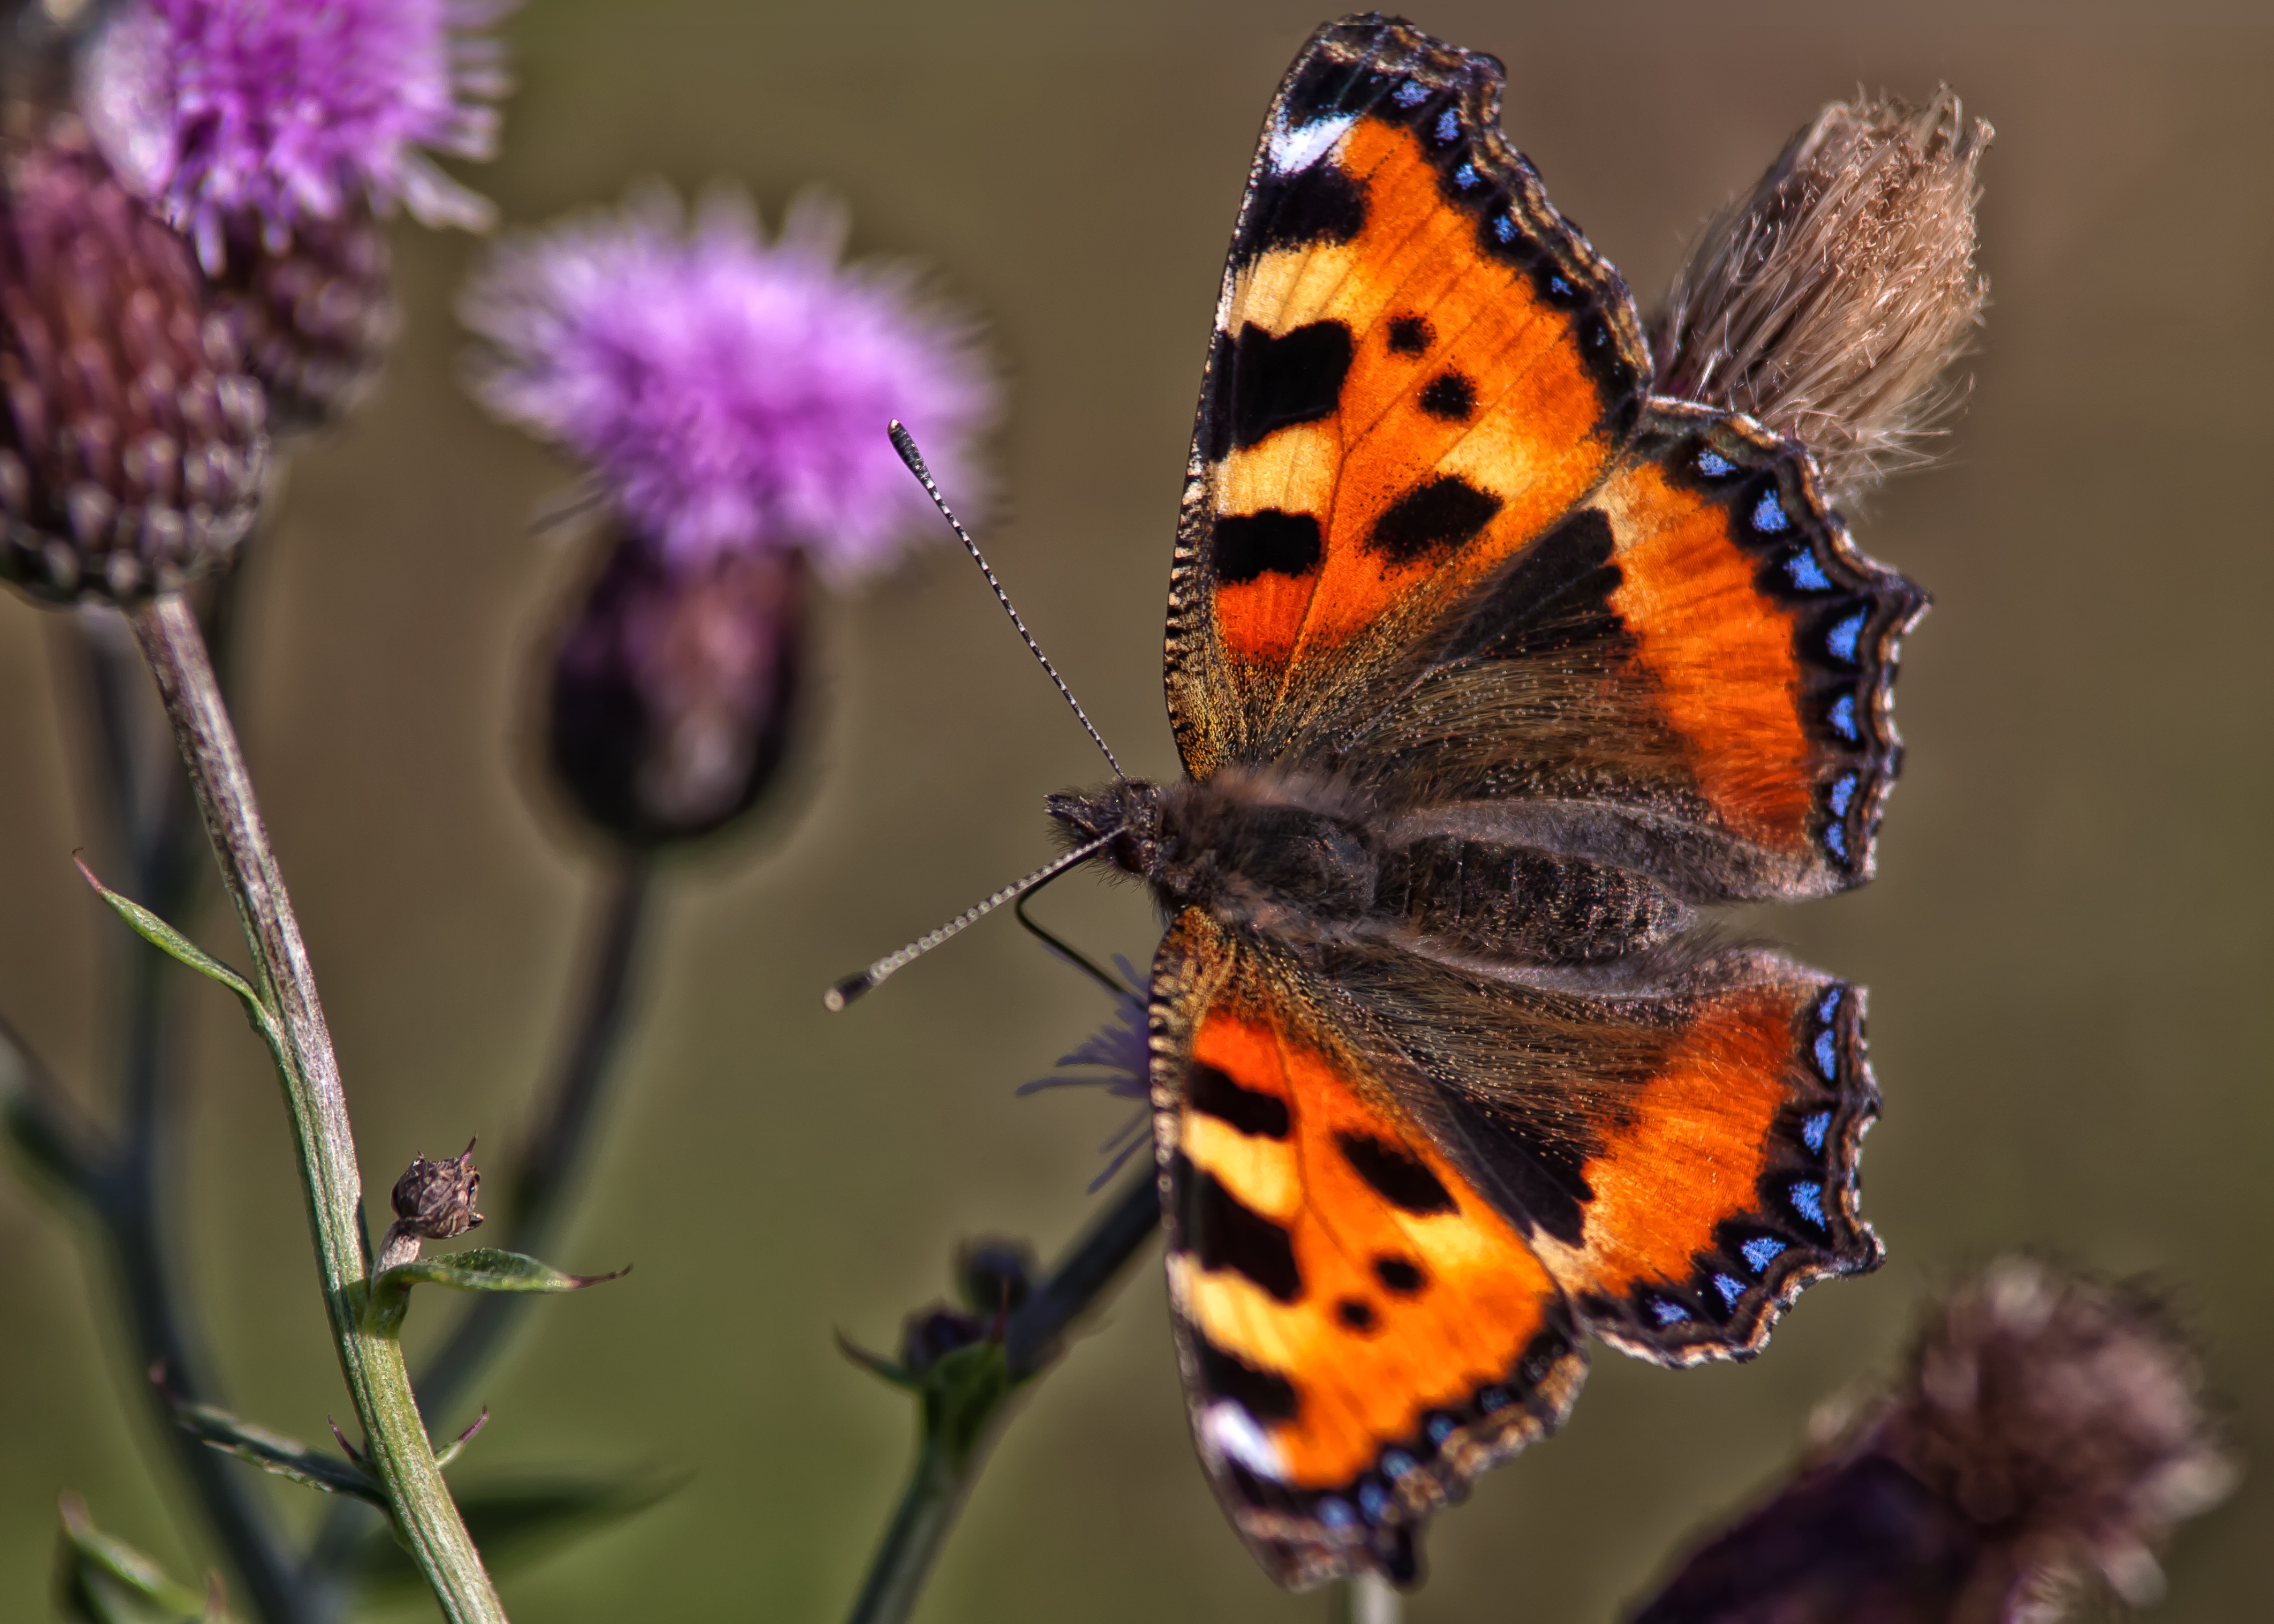
nature, blossom, wing, plant, photography, flower, bloom, fly, wildlife, red, color, insect, macro, butterfly, colorful, close, flora, fauna, invertebrate, caterpillar, close up, monarch butterfly, wild flowers, beautiful, nectar, macro photography, rarely, arthropod, pollinator, moths and butterflies, lycaenid